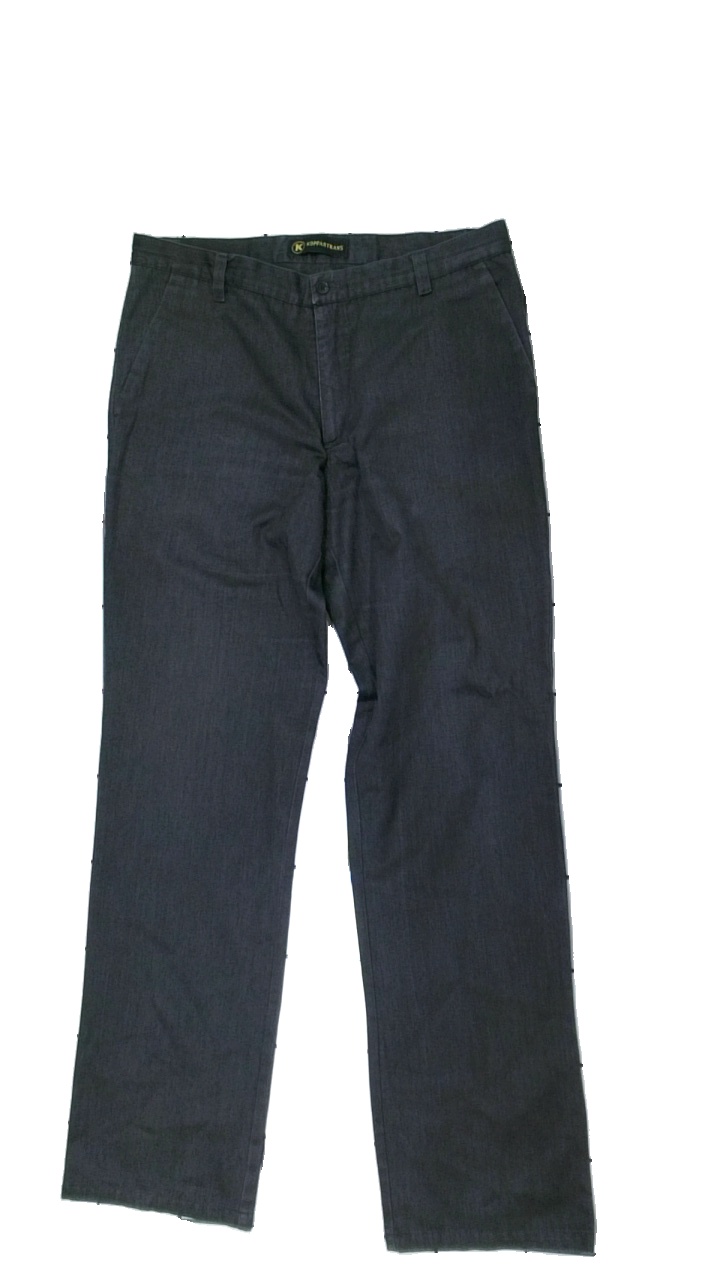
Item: Trousers (Men)
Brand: Koppartrans
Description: svarta byxor
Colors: Black
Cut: Regular
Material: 56% cotton 44% polyester
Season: All
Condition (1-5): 5
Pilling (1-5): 5
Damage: fläck
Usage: Reuse
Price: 50-100